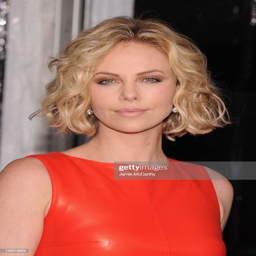
actor attends the world premiere .